Eremotherium

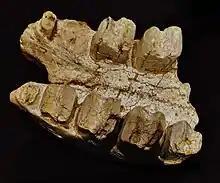
Partial maxilla of "Eremotherium laurillardi"

"Eremotherium" was slightly larger than the closely related "Megatherium" in size, reaching an overall length of and a height of while on all fours, possibly up to when it reared up on its hind legs. Weight estimates for "Eremotherium" have varied from . A 2023 study by H. Gregory McDonald suggested an body mass of around Another 2023 study, done by Barbosa and colleagues, considered the body mass estimate of around for fully grown adult "Eremotherium" to be the most accurate estimate. A 2024 study done by Dantas and colleagues, suggested than an average adult "Eremotherium" weighed , within the range of . In any case, it is one of the largest land-dwelling mammals of that time in the Americas, along with proboscideans like mammoths, mastodons and gomphotheres. As a ground-dwelling sloth, it had relatively shorter and stronger limbs compared to modern arboreal sloths and also had a longer tail.